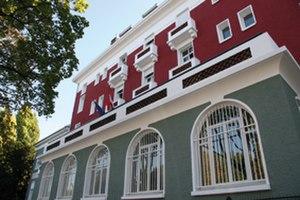
La Cité internationale universitaire de Paris est une fondation de droit privé, reconnue d'utilité publique par décret du 6 juin 1925, regroupant un ensemble de résidences universitaires. Elle est située dans le 14ᵉ arrondissement de Paris entre la porte de Gentilly et la porte d'Orléans.
La Maison des étudiants canadiens est l’une des 40 maisons qui constituent la Cité internationale universitaire de Paris dans le 14ᵉ arrondissement.